The Night the Line Was Crossed

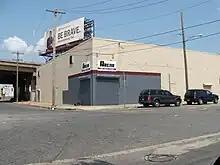
The ECW Arena

The Night the Line Was Crossed was a professional wrestling live event produced by Eastern Championship Wrestling (ECW) on February 5, 1994. The event was held in the ECW Arena in Philadelphia, Pennsylvania in the United States.